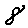
Label: 8